Josephus

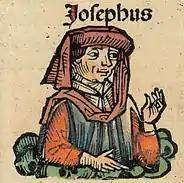
Josephus in the "Nuremberg Chronicle", 1493

In the Preface to "Jewish Wars", Josephus criticizes historians who misrepresent the events of the Jewish–Roman War, writing that "they have a mind to demonstrate the greatness of the Romans, while they still diminish and lessen the actions of the Jews." Josephus states that his intention is to correct this method but that he "will not go to the other extreme ... [and] will prosecute the actions of both parties with accuracy." Josephus confesses he will be unable to contain his sadness in transcribing these events; to illustrate this will have little effect on his historiography, Josephus suggests, "But if any one be inflexible in his censures of me, let him attribute the facts themselves to the historical part, and the lamentations to the writer himself only."